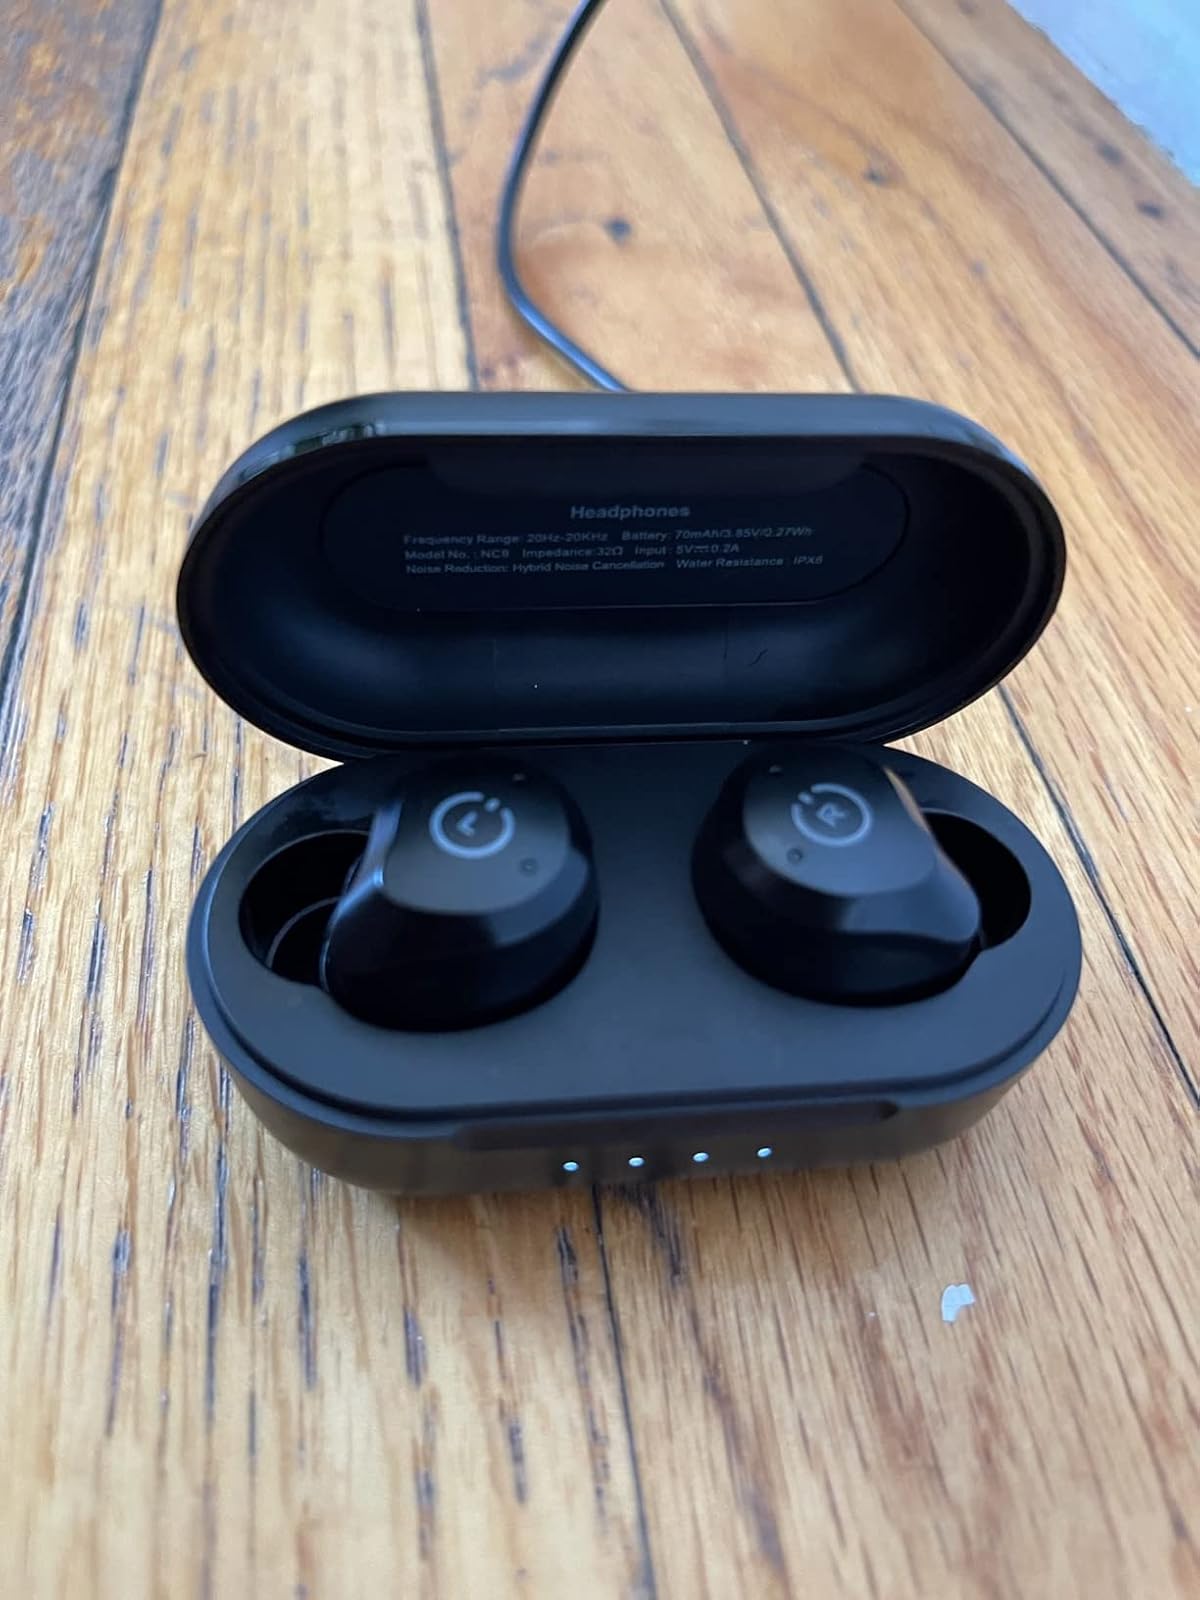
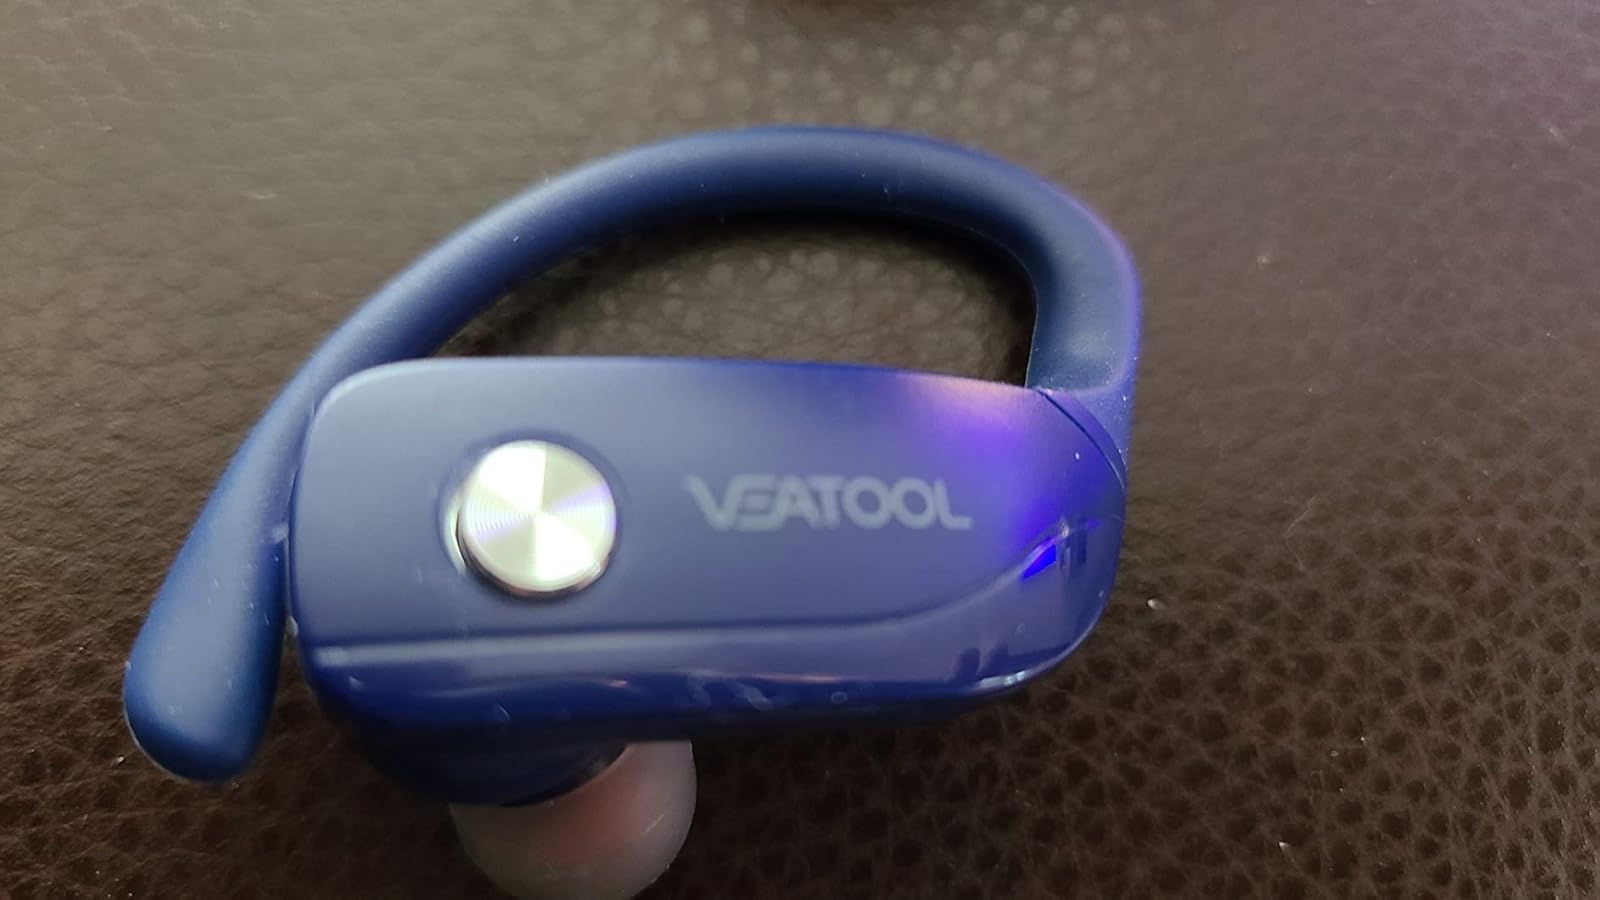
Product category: earbuds
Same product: no